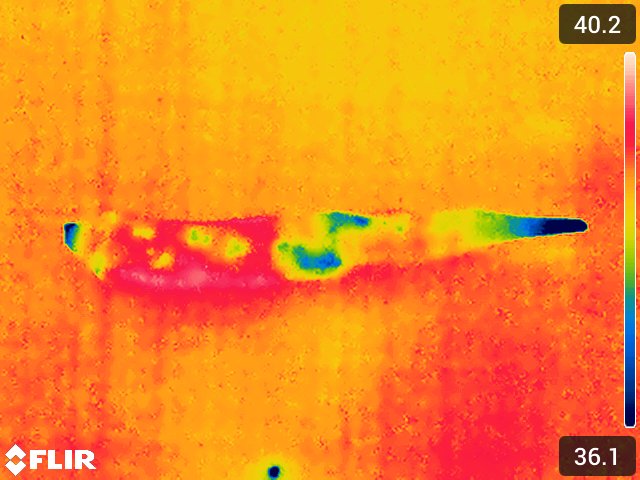
Maturity: over_matured